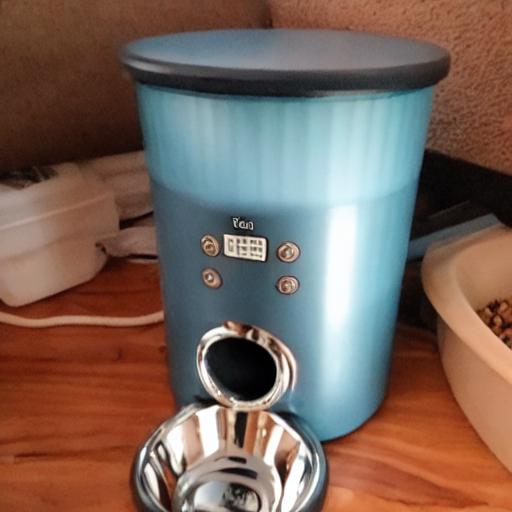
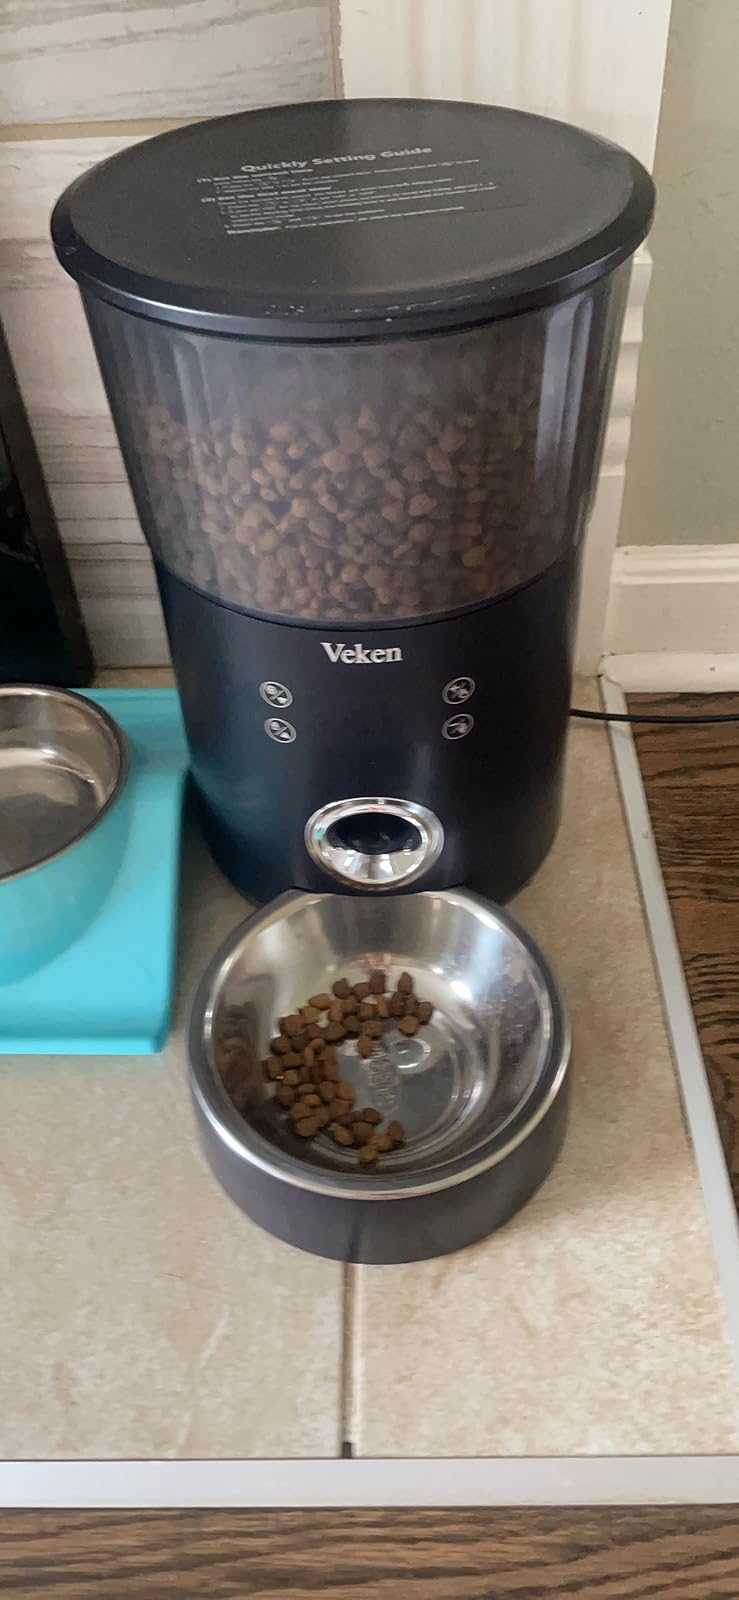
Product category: items_feeder
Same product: no